Uetersen

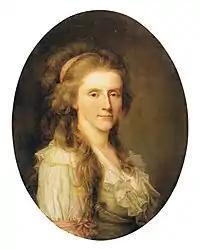
Augusta Louise zu Stolberg-Stolberg in 1780

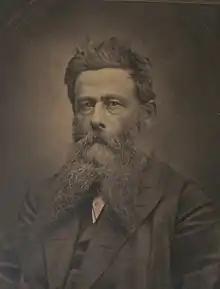
Ludwig Meyn in 1878

People who were born in Uetersen, live or have lived and worked in the town or have been involved with it.